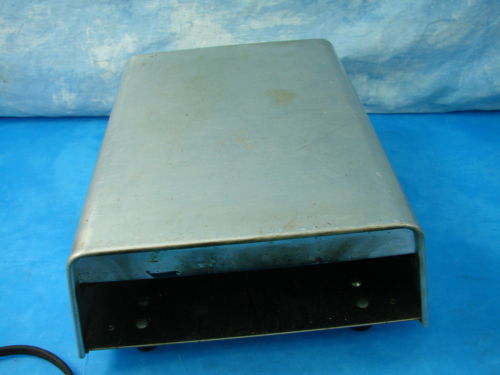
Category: toaster